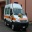
Label: ambulance